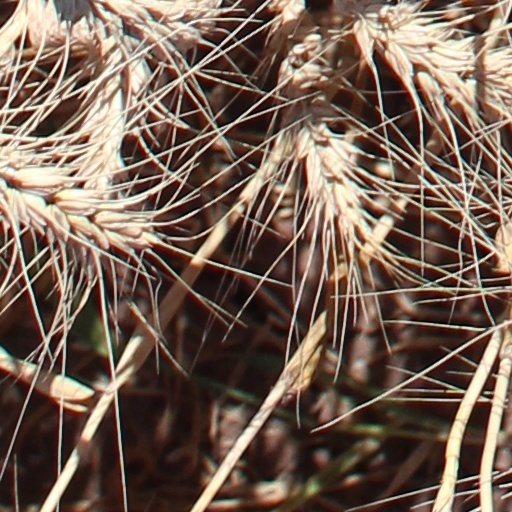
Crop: wheat